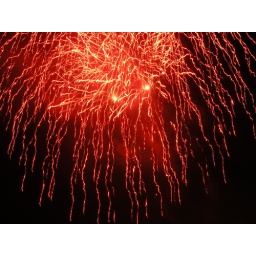
Bright orange eye in the sky